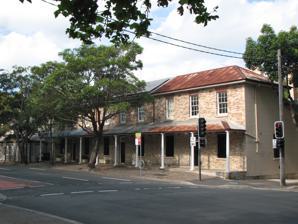
Building: 197, 199, 201 Albion Street, Surry Hills
Country: Australia
Year built: 1847
Historic site in New South Wales, Australia 197, 199, 201 Albion Street terrace cottages 197, 199, 201 Albion Street, Surry Hills, New South Wales Location 197, 199, 201 Albion Street , Surry Hills , City of Sydney , New South Wales , Australia Coordinates 33°53′03″S 151°12′59″E / 33.8841°S 151.2163°E / -33.8841; 151.2163 Built 1845–1847 New South Wales Heritage Register Official name Terrace Cottages Type State heritage (built) Designated 2 April 1999 Reference no. 64 Type Terrace Category Residential buildings (private) Location of 197, 199, 201 Albion Street terrace cottages in Sydney Show map of Sydney 197, 199, 201 Albion Street, Surry Hills (Australia) Show map of Australia 197, 199, 201 Albion Street terrace cottages are three heritage-listed terraced houses located at 197, 199, 201 Albion Street in the inner city Sydney suburb of Surry Hills in the City of Sydney local government area of New South Wales , Australia. It was added to the New South Wales State Heritage Register on 2 April 1999. History and description A row of three Victorian Georgian town houses of two storeys built between 1845 and 1847. The front verandah has been reconstructed. The walls are sand stock brick and the roof is corrugated steel sheeting. Heritage listing The terrace cottages site was listed on the New South Wales State Heritage Register on 2 April 1999. See also 203–205 Albion Street cottages Media related to 197, 199, 201 Albion Street, Surry Hills at Wikimedia Commons References